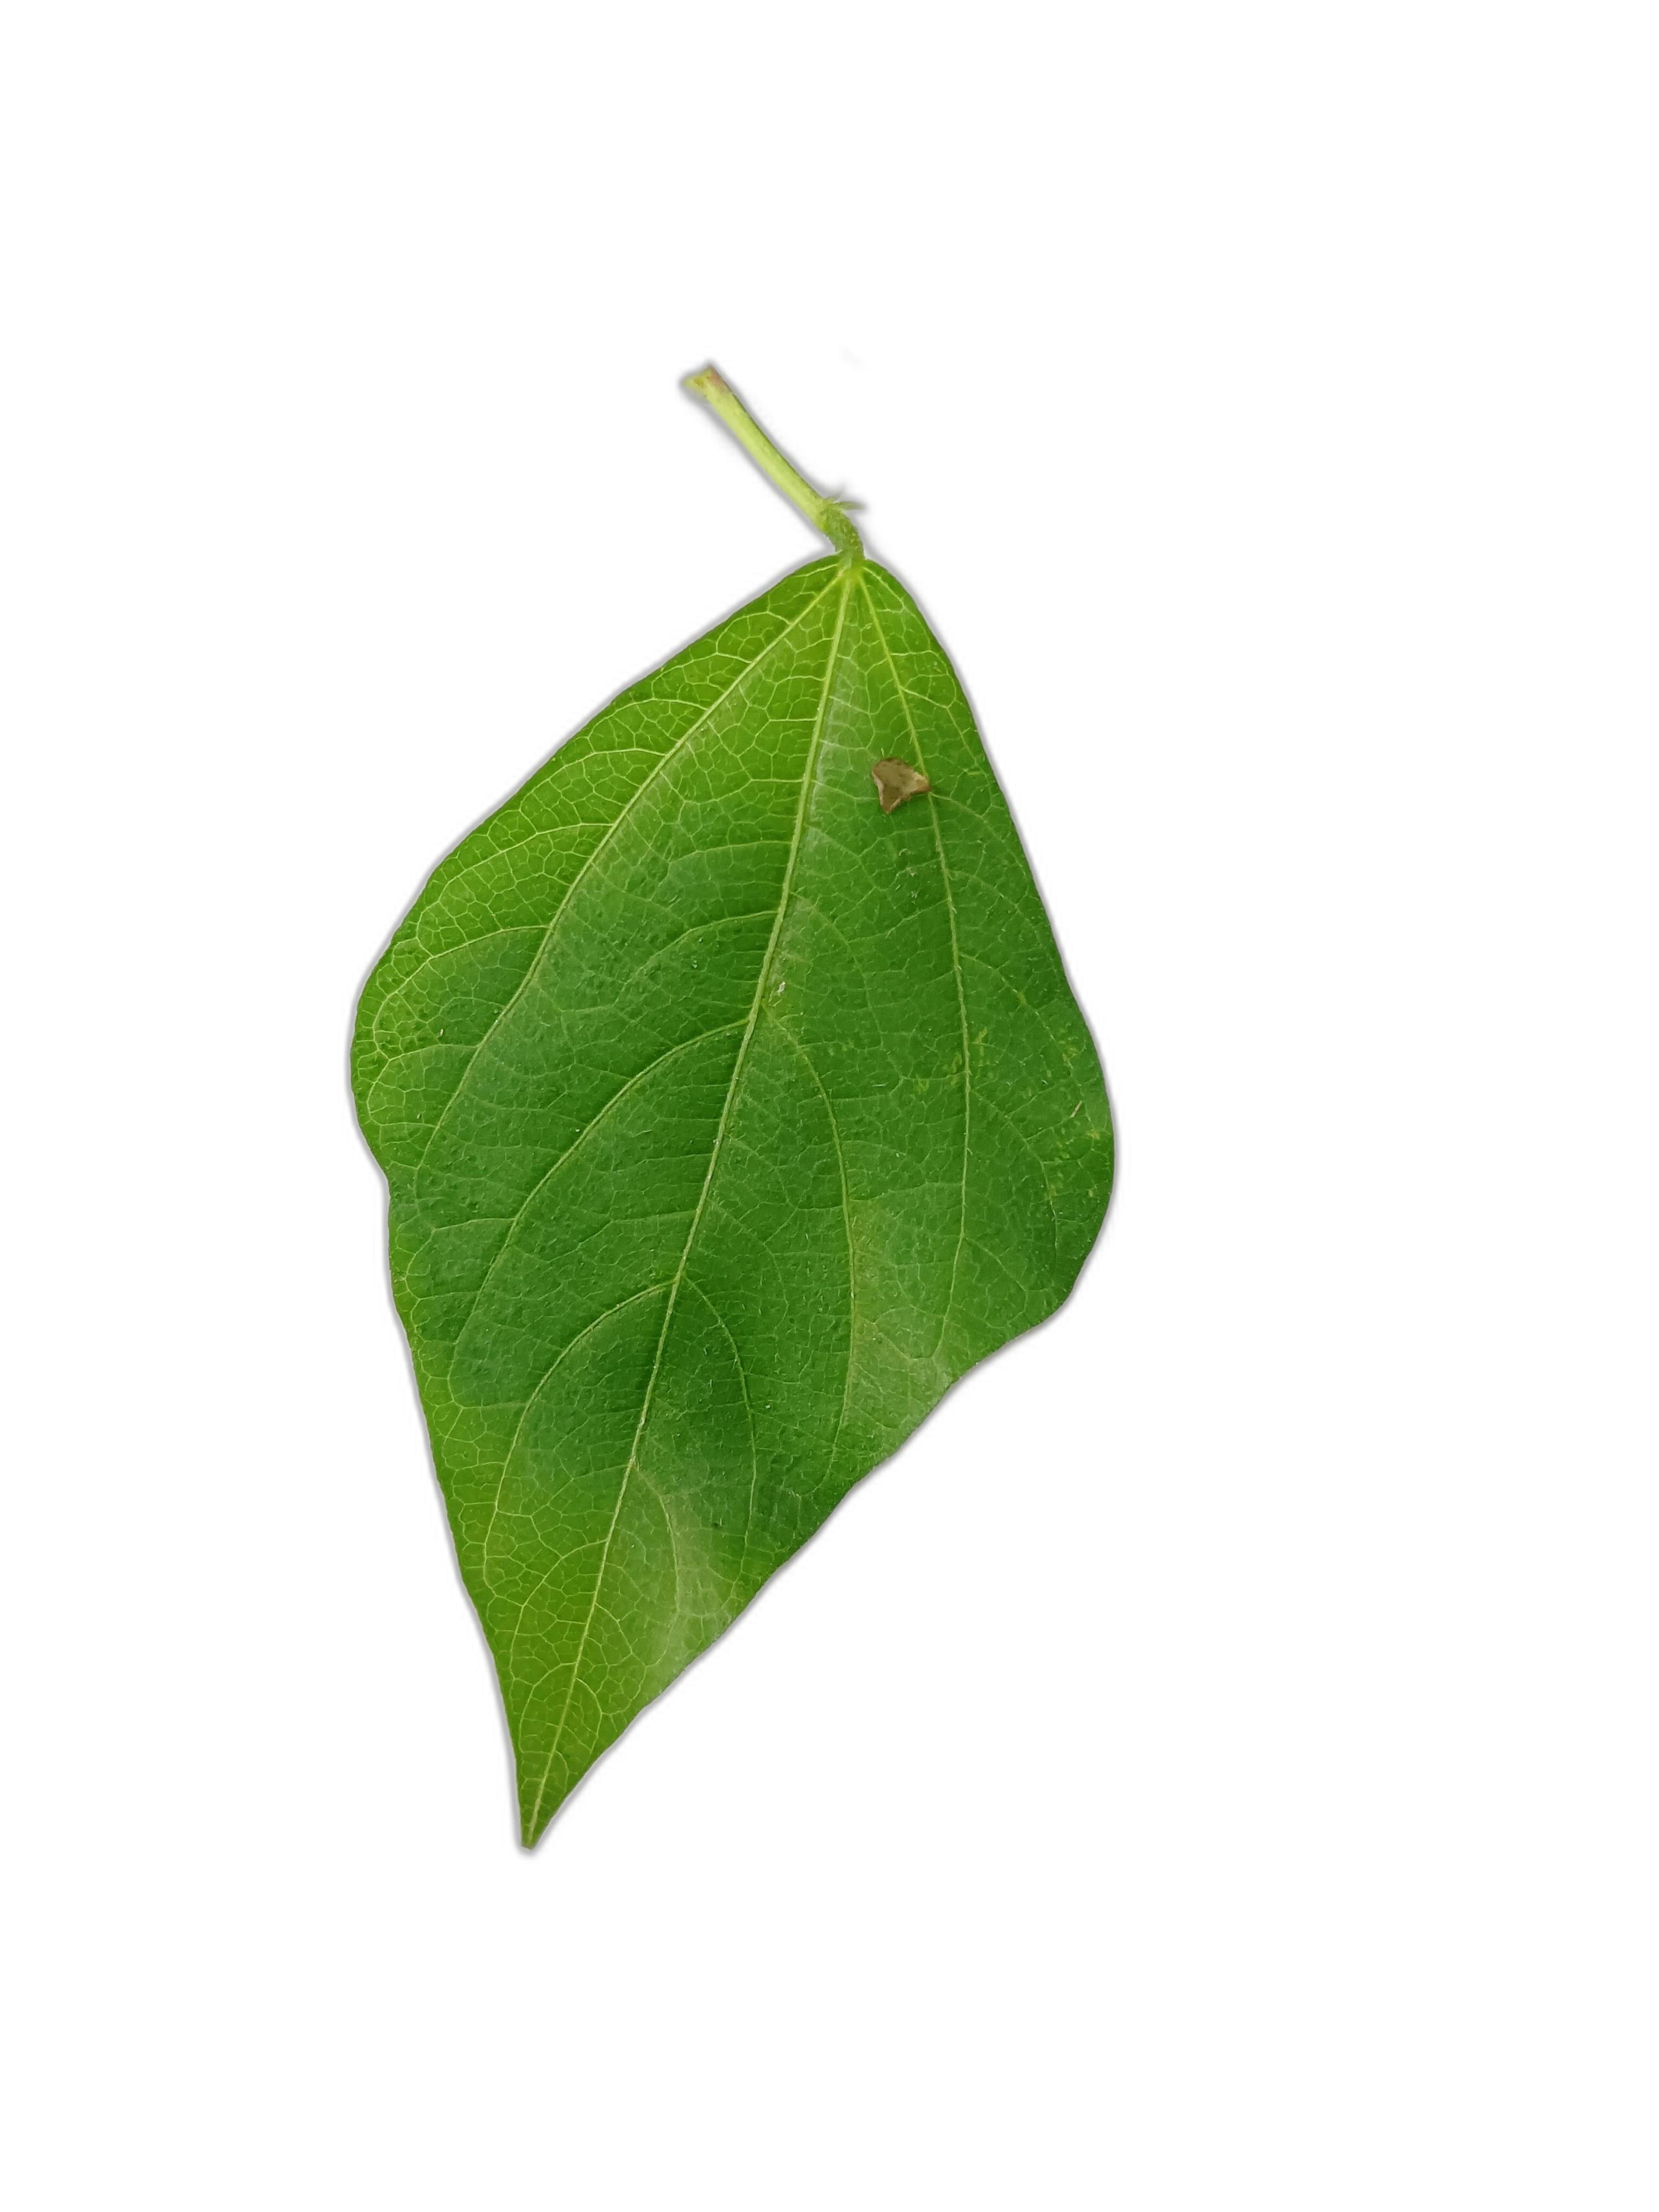
Label: Healthy